Mirwais Hotak

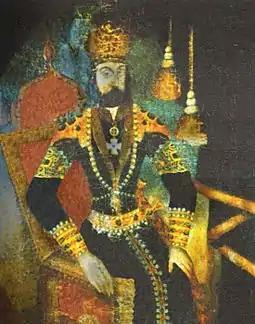
Gurgin Khan/George XI of Kartli

George noticed Hotak's great influence in the Kandahar region, and viewed him as the only thing keeping the Ghilji from revolting in Kandahar. He was determined to strip Hotak of his influence and power, and ordered his arrest for conspiring against the government. Hotak was arrested along with many other compatriots and sent to Isfahan. George, feeling safe in his governorship of Kandahar, allowed the larger part of his army to return to Persia. Hotak arrived at Isfahan, and appealed to the officials in the Persian court, and portrayed George as an enemy to them. He also demanded that Husayn investigate the charges against him, who acknowledged he was innocent and allowed him to retain his influential position at the court.